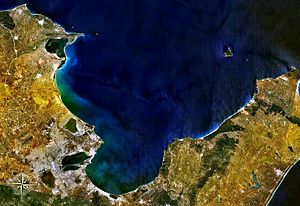
Golf (farvand)
Tunisbugten i Tunesien
En golf er et stort indløb fra havet og ind i en landmasse, typisk med en mere snæver åbning end en bugt omend de to ord i praksis betragtes som synonyme. Ordet er forholdsvis nyt på dansk.